Adelaide Park Lands

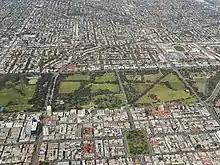
Aerial view of South Park Lands showing Parks 20, 21, 22 & Whitmore Square in the lower right.

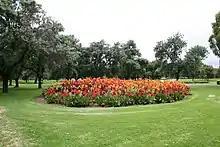
Flower bed in Pinky Flat / Tarntanya Wama (Park 26)

The Adelaide Park Lands comprise the figure-eight configuration of land, spanning both banks of the River Torrens between Hackney and Thebarton, which encloses and separates the City of Adelaide area (including both the Adelaide city centre and North Adelaide) from the surrounding suburbia of greater metropolitan Adelaide, the capital city of South Australia. They were laid out by Colonel William Light in his design for the city, and originally consisted of "exclusive of for a public cemetery". One copy of Light's plan shows areas for a cemetery and a Post and Telegraph Store on West Terrace, a small Government Domain and Barracks on the central part of North Terrace, a hospital on East Terrace, a Botanical Garden on the River Torrens west of North Adelaide, and a school and a storehouse south-west of North Adelaide.